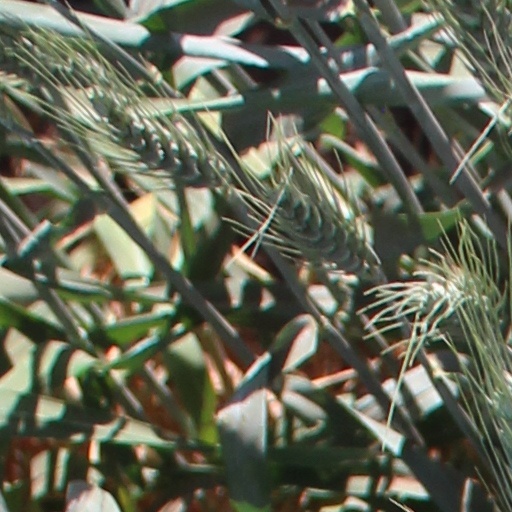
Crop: wheat